Hyacinth (mythology)

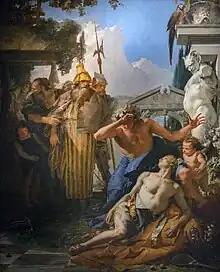
"The Death of Hyacinth" (1752–1753) by Giovanni Battista Tiepolo. Museo Thyssen-Bornemisza, Madrid.

Apollo's face turned pale as he held his dying lover in his arms. In a poem by Bion of Smyrna, Apollo used all sorts of herbs and even tried giving ambrosia to heal Hyacinthus' wound, but it was futile, for he could not cure the wound inflicted by the Fates. Apollo wept for Hyacinthus' death and expressed his wish to become a mortal to join the Spartan boy in his death. That being unachievable because of his immortality, Apollo promised that he would always remind himself of Hyacinthus through his songs and the music of his lyre. He created a flower from Hyacinthus' spilled blood, the hyacinth, and inscribed on its petals the words of lamentation, "AI AI" – "alas". However, based on its ancient description, the flower Hyacinthus turned into is not the modern plant bearing that name.